Zarechny, Sverdlovsk Oblast

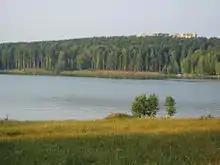
View of Zarechny over the lake

Zarechny is a town in Sverdlovsk Oblast, Russia, located on the Pyshma River east of Yekaterinburg. Population: